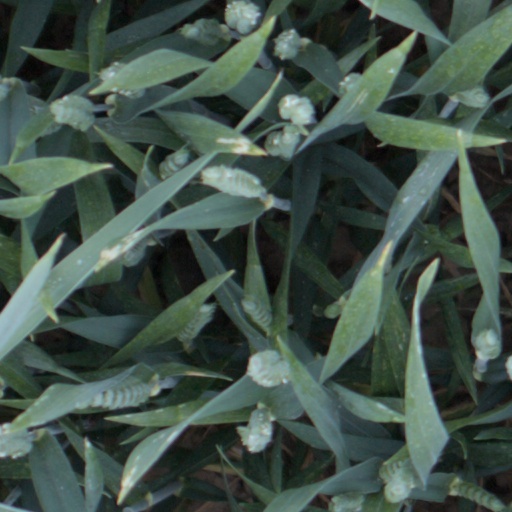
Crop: wheat